Marian year

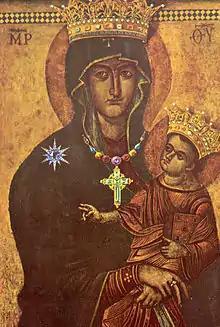
Icon of the "Salus Populi Romani". The inscription on the Virgin's crown reads: "Pius XII PM Deiparae Reginae Kal MCMLIV A Mar." (Pope Pius XII to the Queen Mother of God, Marian Year 1954).

A Marian year is a designation given by the Catholic Church to calendar years in which Mary the mother of Jesus is to be particularly reverenced and celebrated. Marian years do not follow a set pattern; they may be declared by a bishop for his diocese, or a national conference of bishops for a country.